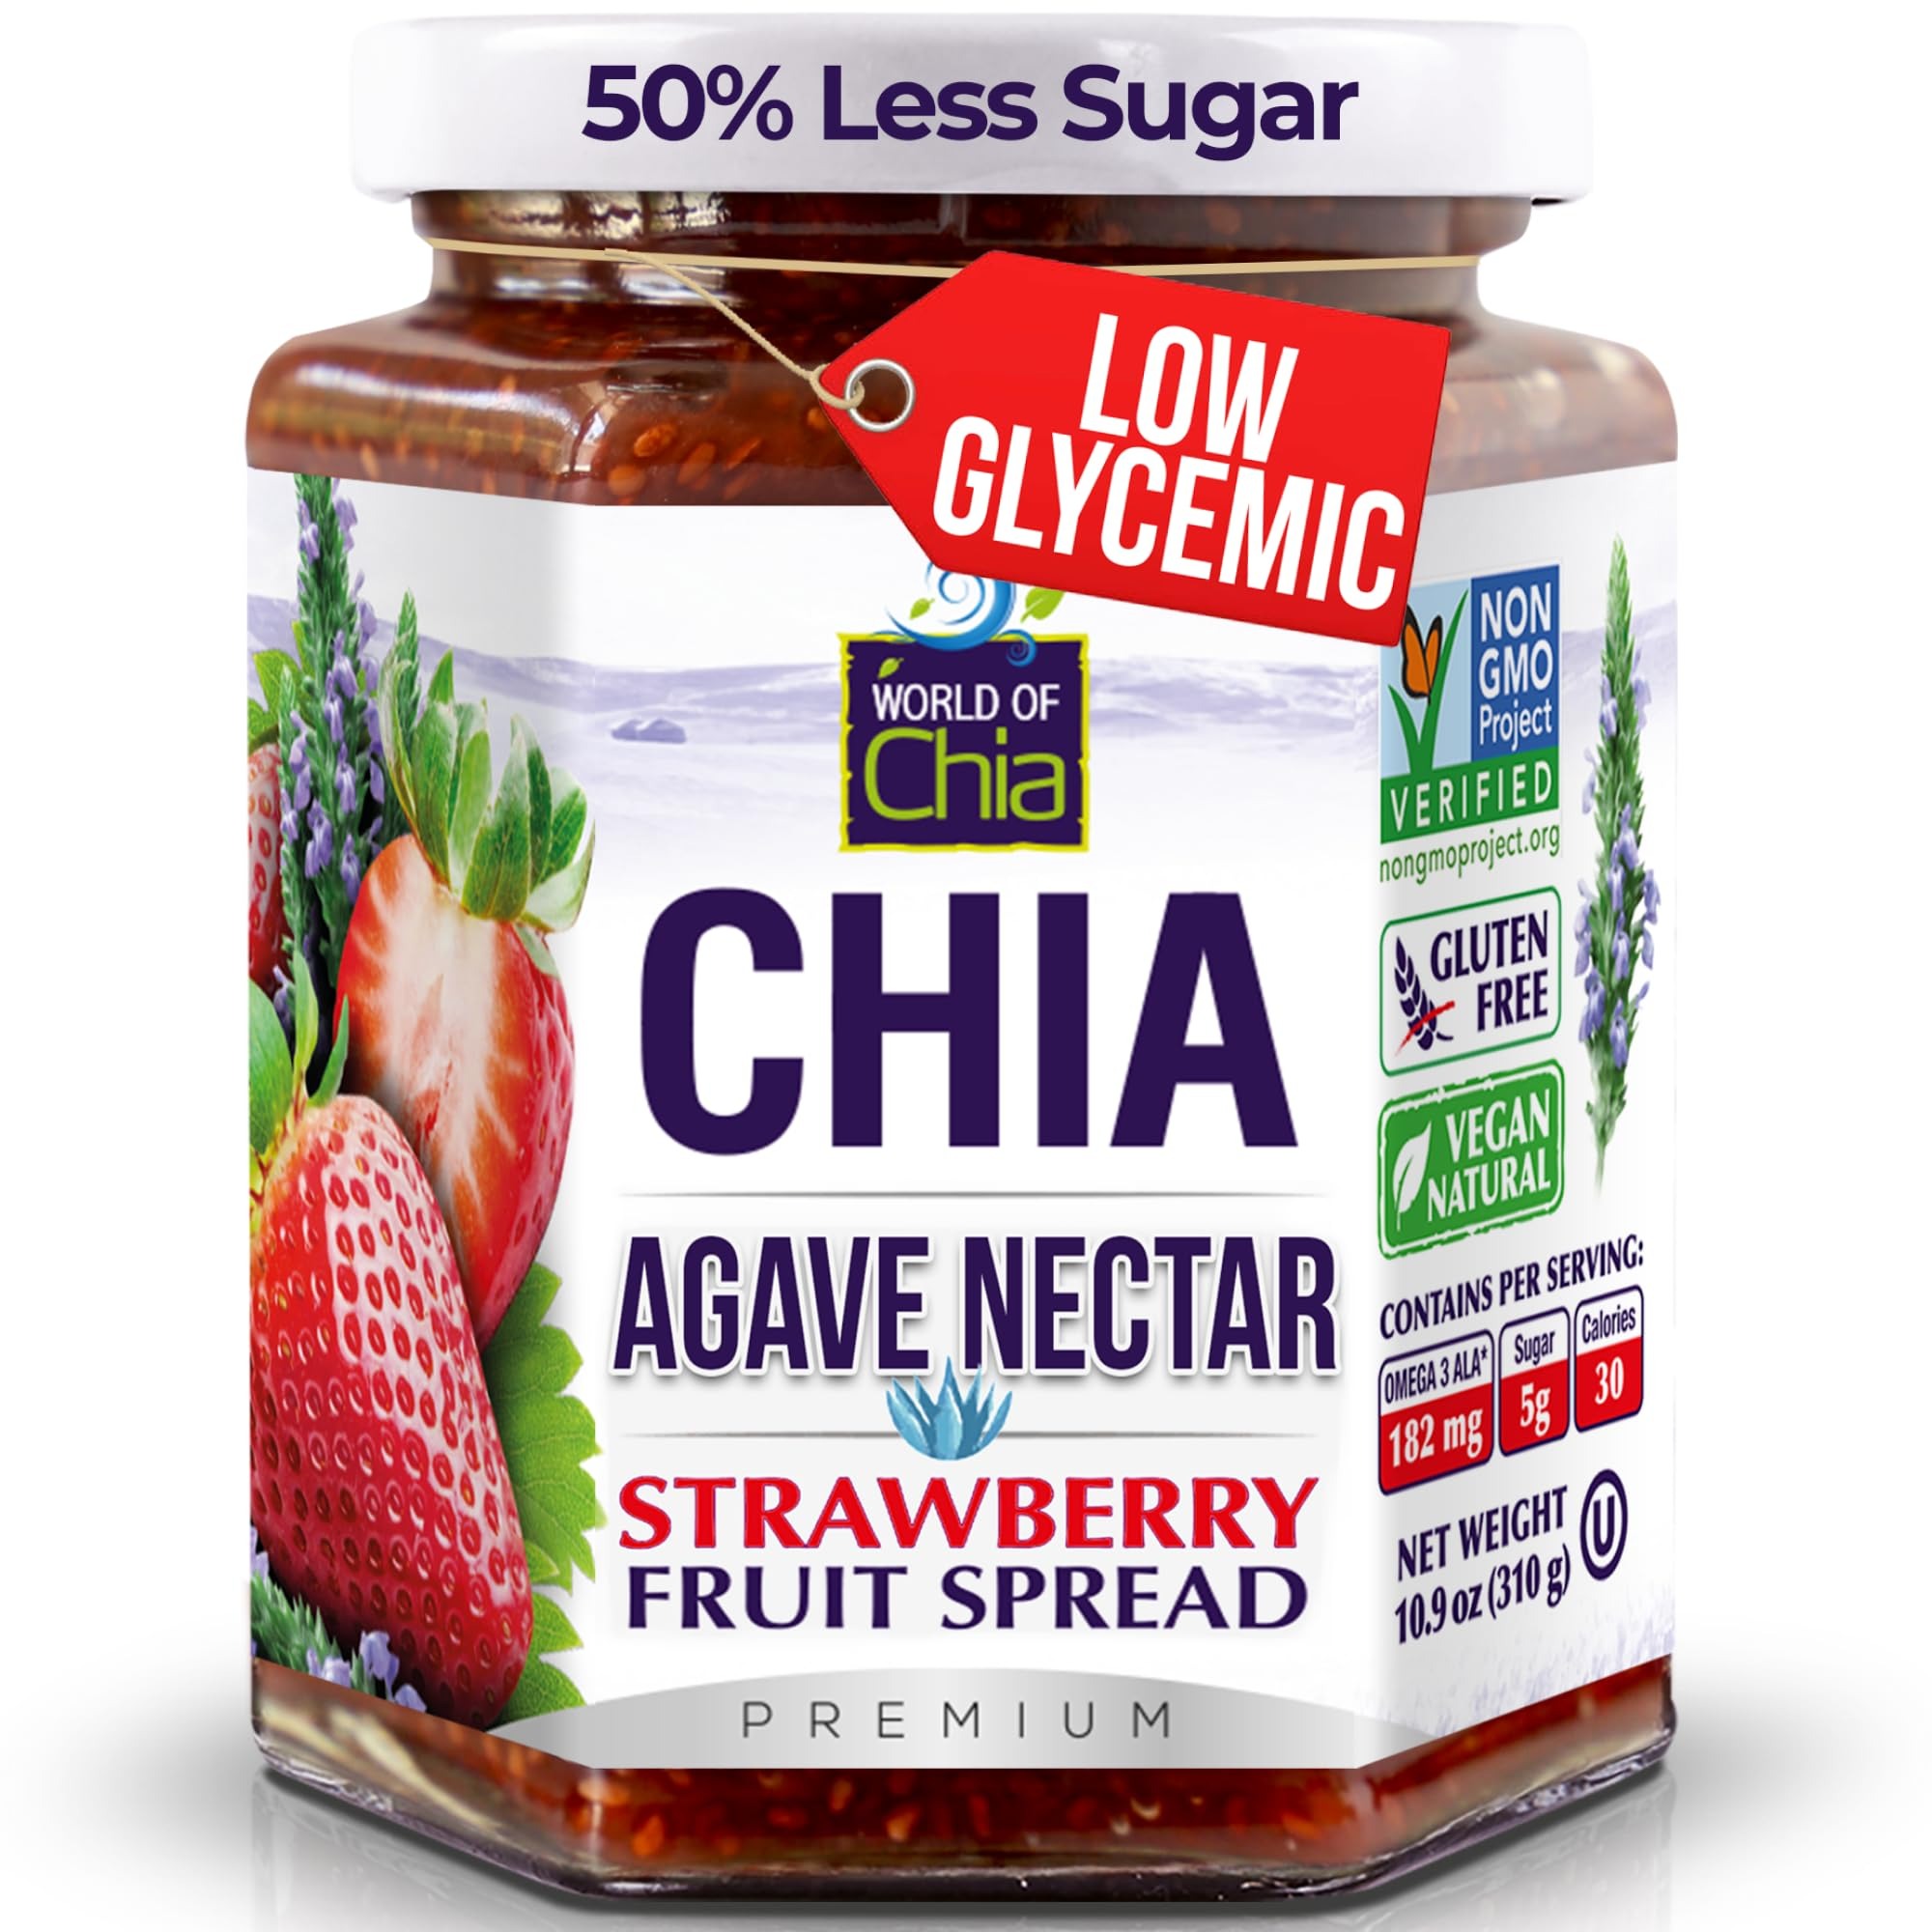
Item Name: World of Chia Premium Strawberry Jam Spread with Agave Nectar & No Added Pectin, Low Glycemic & Gluten Free, Vegan Friendly Chia Jam, Made with Organic Chia Seeds, Chia Jelly - (1 Pack, 10.9 Oz Total)
Bullet Point 1: Organic Chia Seeds & Real Fruits: Our chia seed jam is crafted with real fruit and superfood chia, giving you a nutrient-packed chia preserves full of flavor.
Bullet Point 2: Naturally Sweet & Low Sugar Chia Jam Alternative: Sweetened with fruit’s natural sweetness, this low-sugar fruit spread is perfect for those reducing sugar intake without sacrificing taste.
Bullet Point 3: No Added Pectin, Gluten-Free & Vegan-Friendly: Enjoy a clean-label chia spread with no artificial thickeners, making it a plant-based, gut-friendly chia jelly perfect for all diets.
Bullet Point 4: High-Fiber, Omega-3 Rich Superfood Chia Jelly: Packed with fiber, omega-3s, this chia-based jam supports health and overall nutrition.
Bullet Point 5: Perfect for Spreading & Mixing: Use this chia fruit preserve on toast, stir into yogurt, drizzle over pancakes, or as a natural jam topping for oatmeal, smoothies, and desserts.
Value: 1.0
Unit: Ounce

Price: 15.1